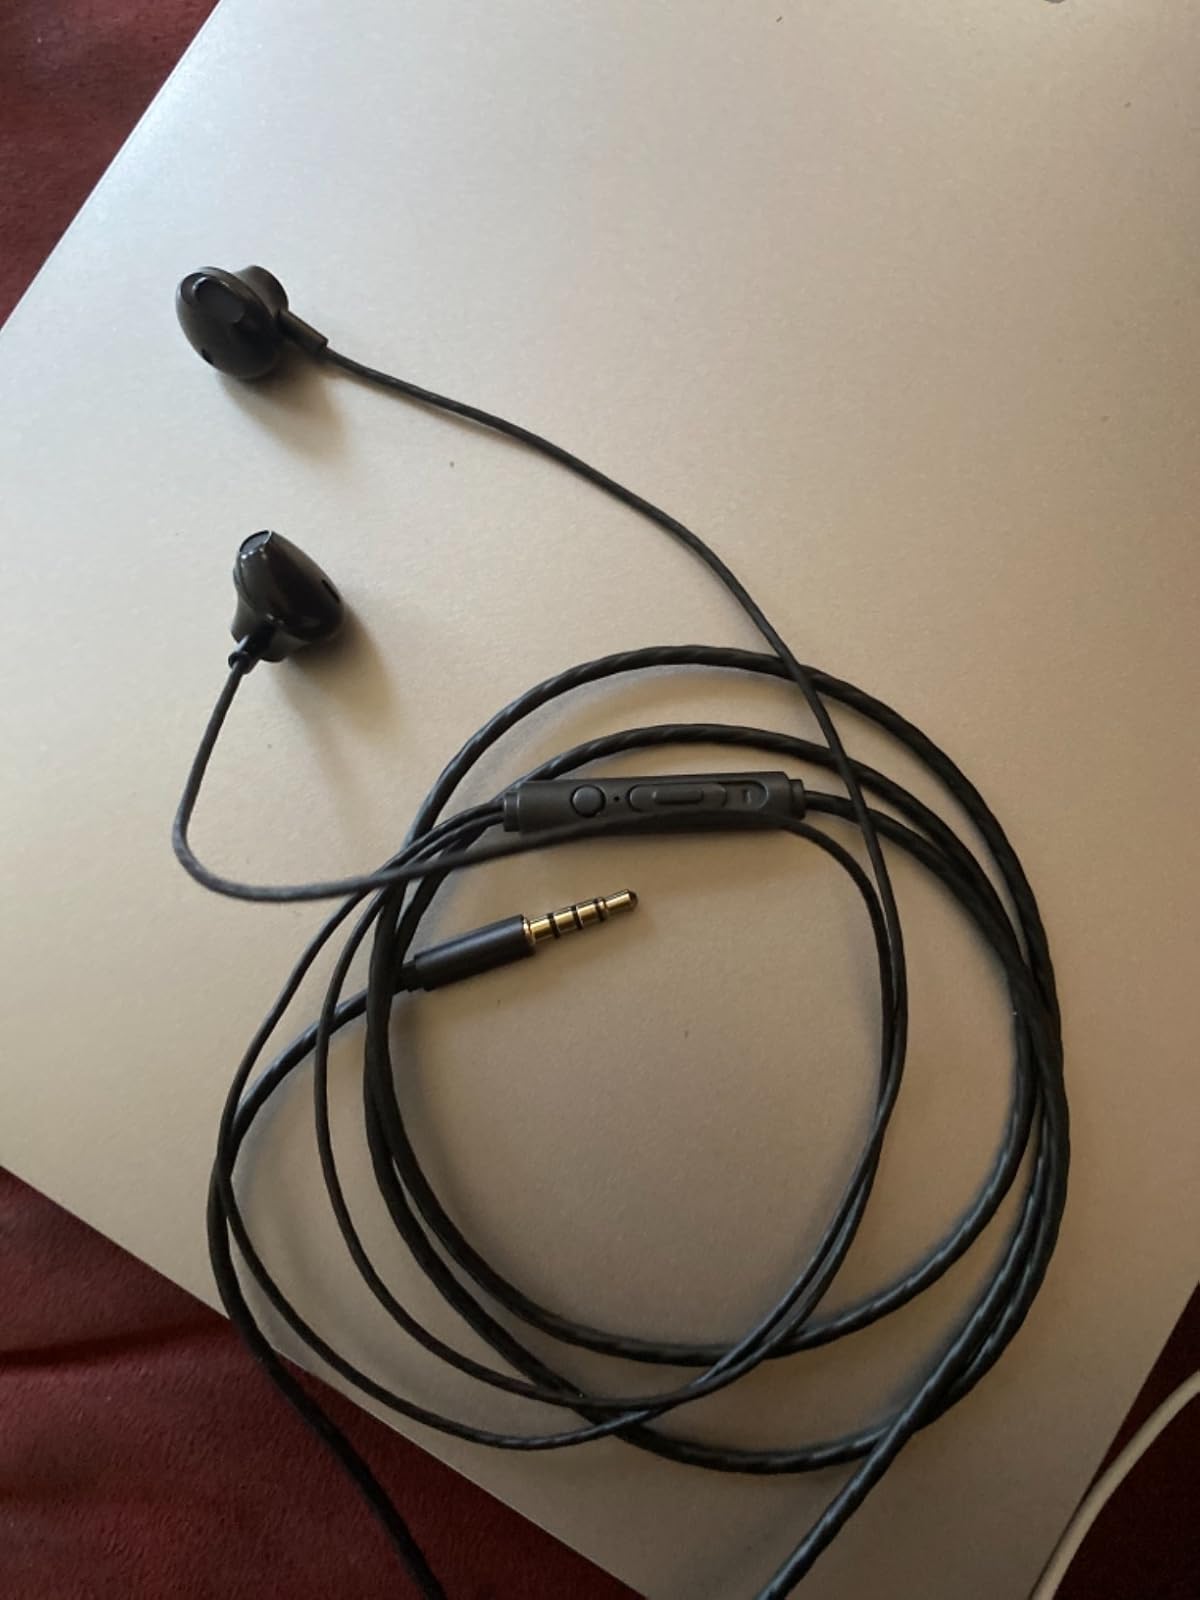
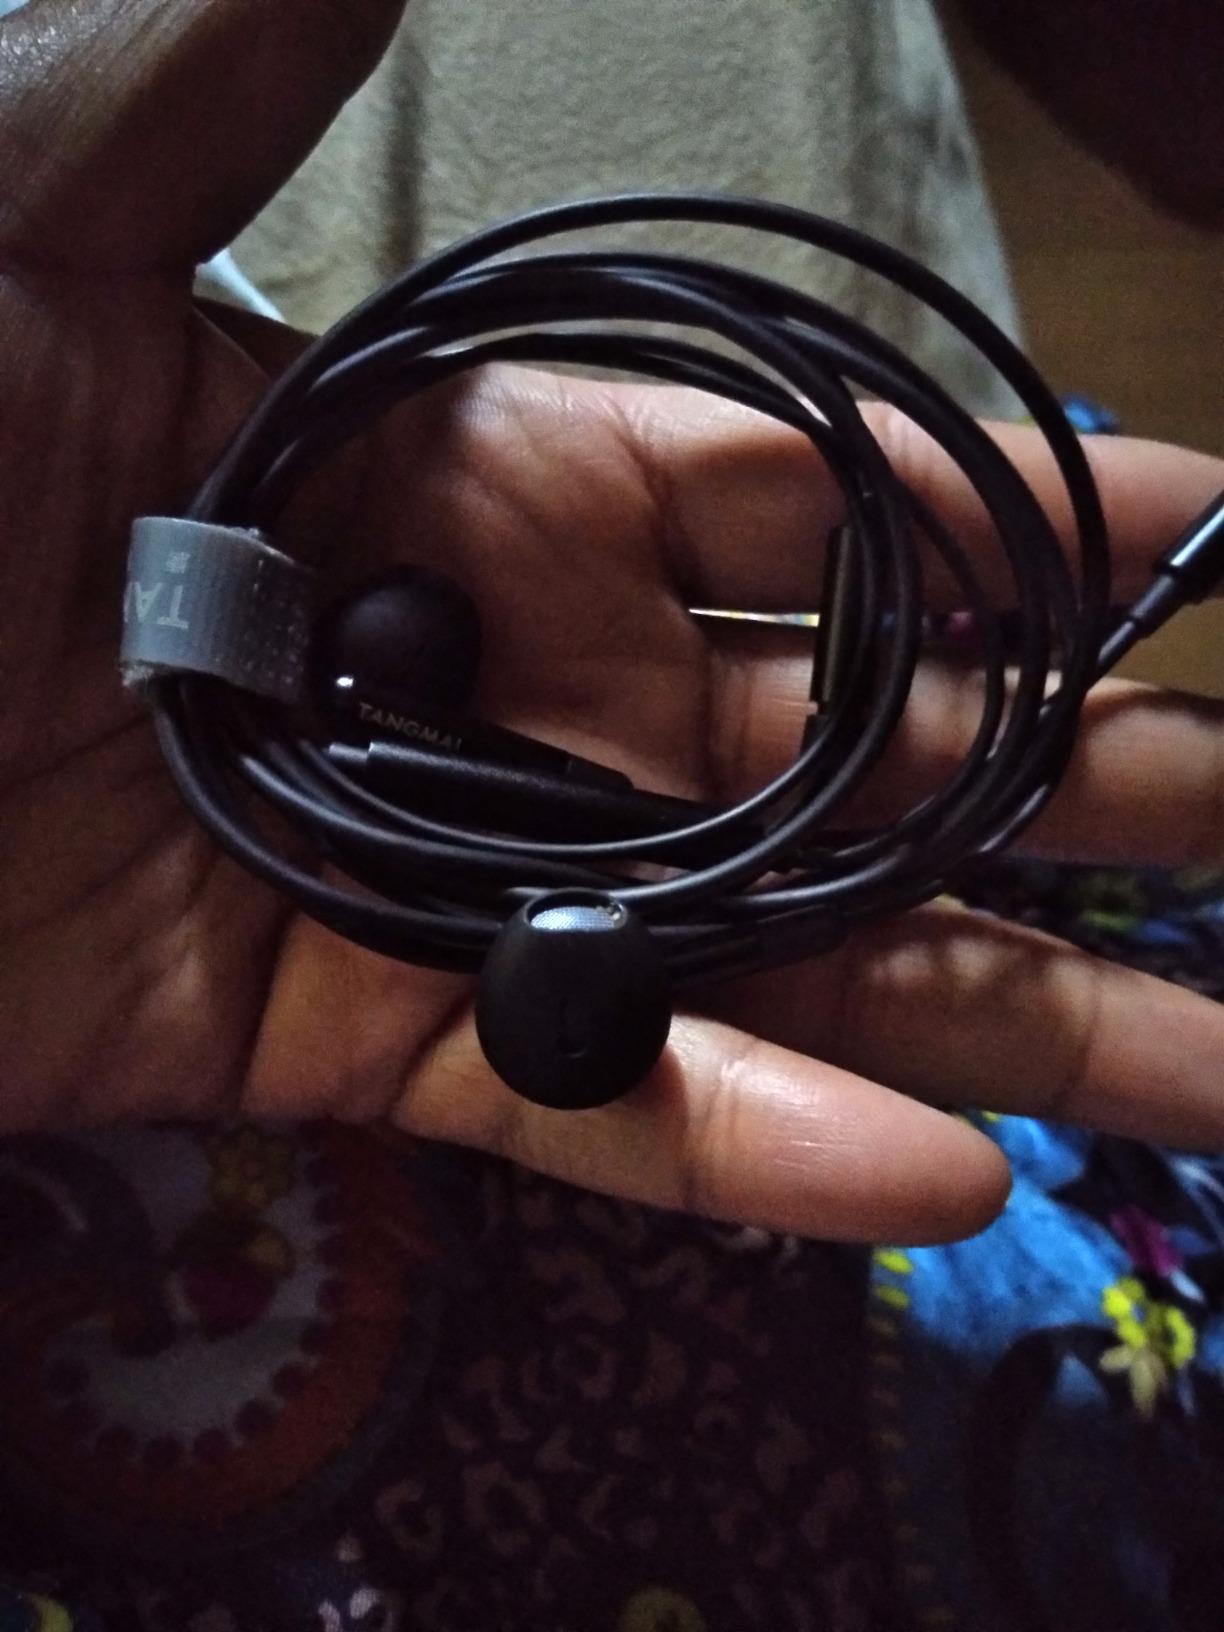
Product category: earbuds
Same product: no